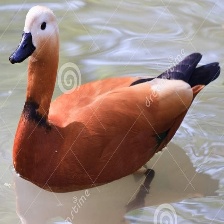
Species: RUDDY SHELDUCK
Scientific name: TADORNA FERRUGINEA
ImageNet parent category: drake